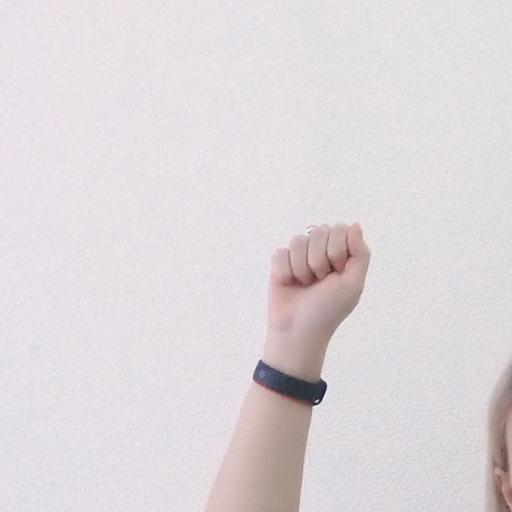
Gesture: fist